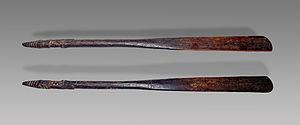
Spatule (Deux vues du même objet) Population
Le golfe de Cenderawasih, anciennement baie de Geelvink, est située entre les provinces indonésiennes de Papouasie et de Papouasie occidentale en Nouvelle-Guinée occidentale.